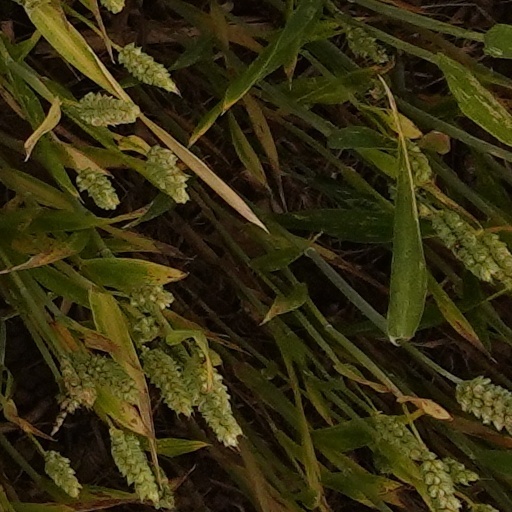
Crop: wheat